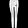
Label: Trouser